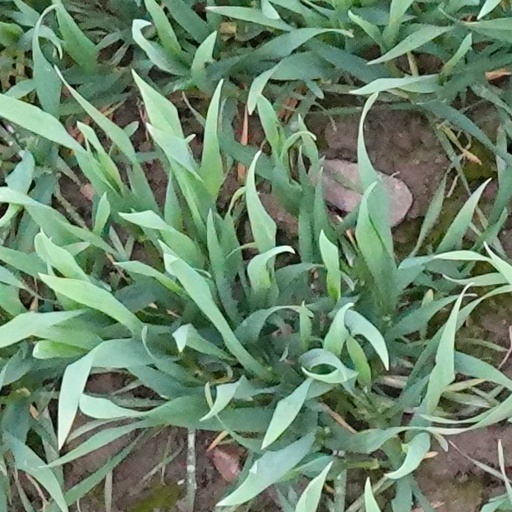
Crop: wheat